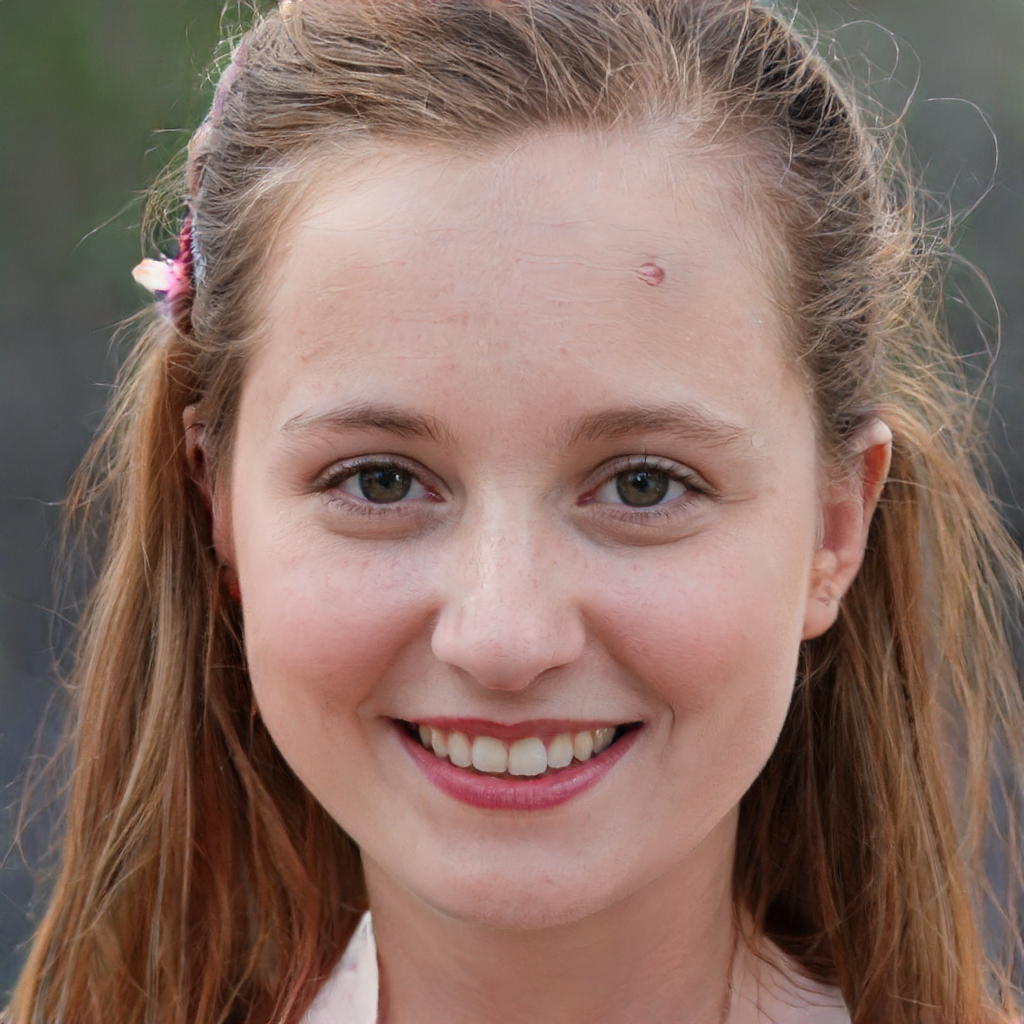
Portrait style: Real Portrait